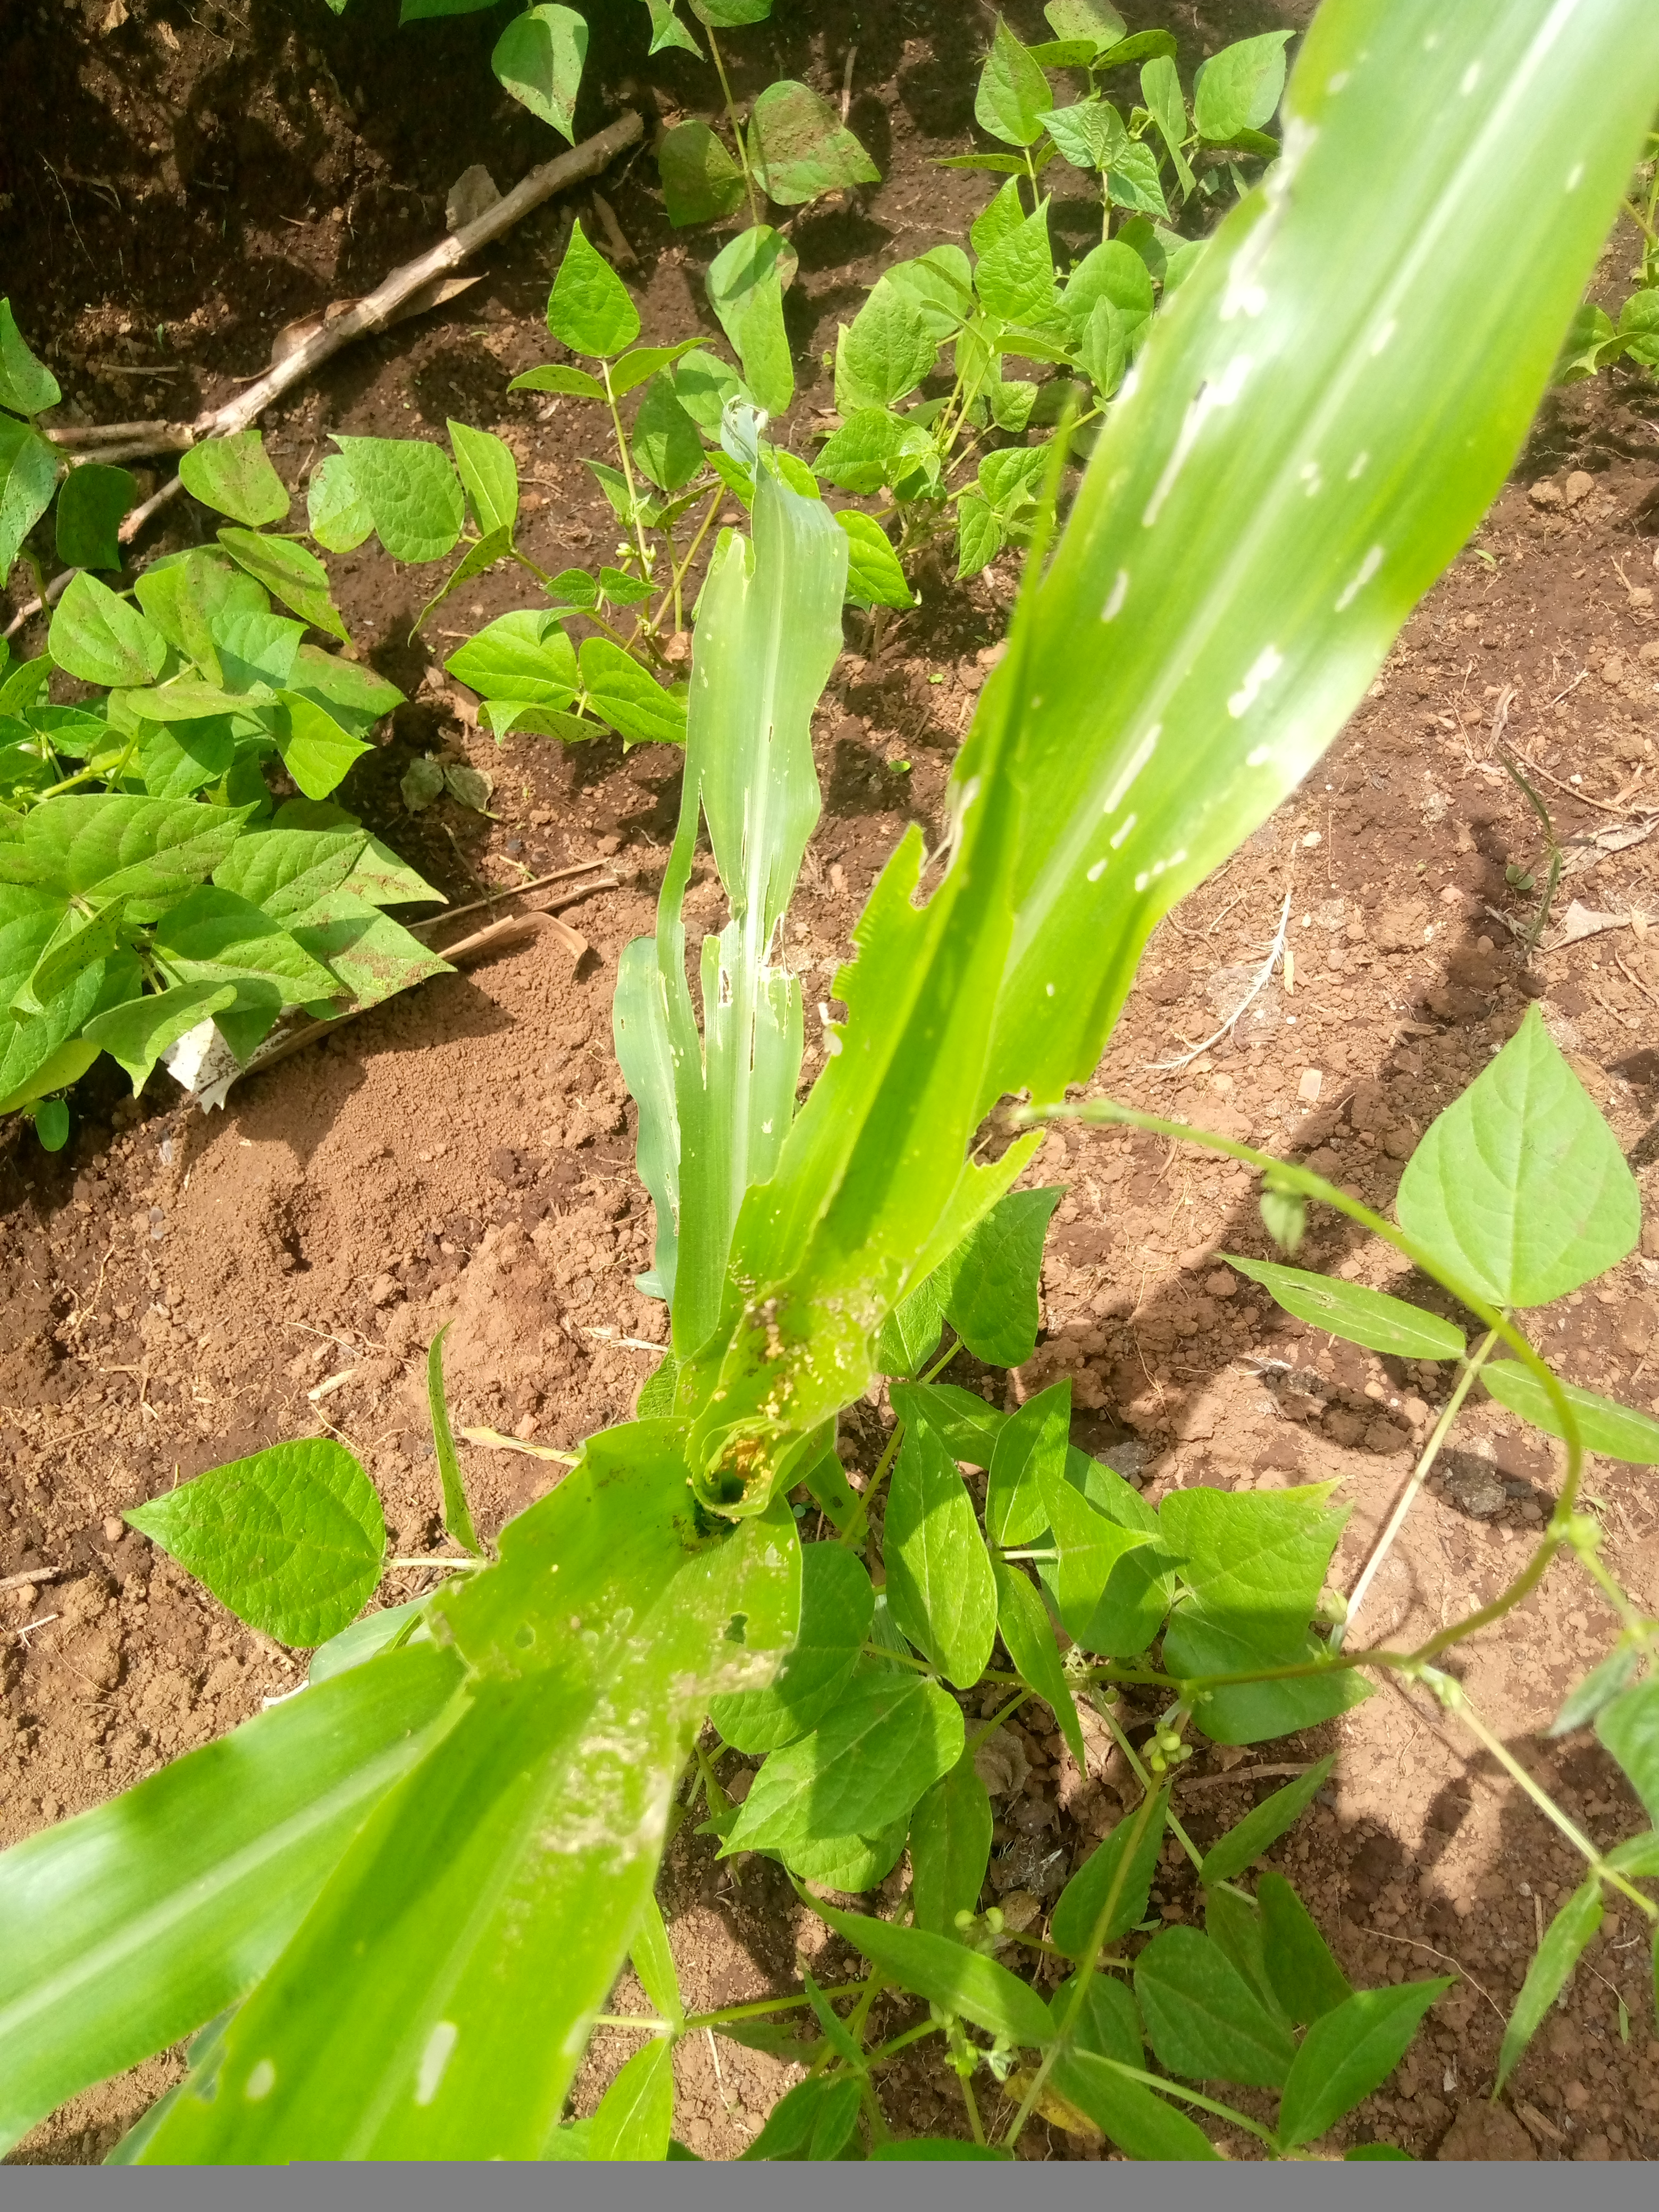
Label: spodoptera_frugiperda